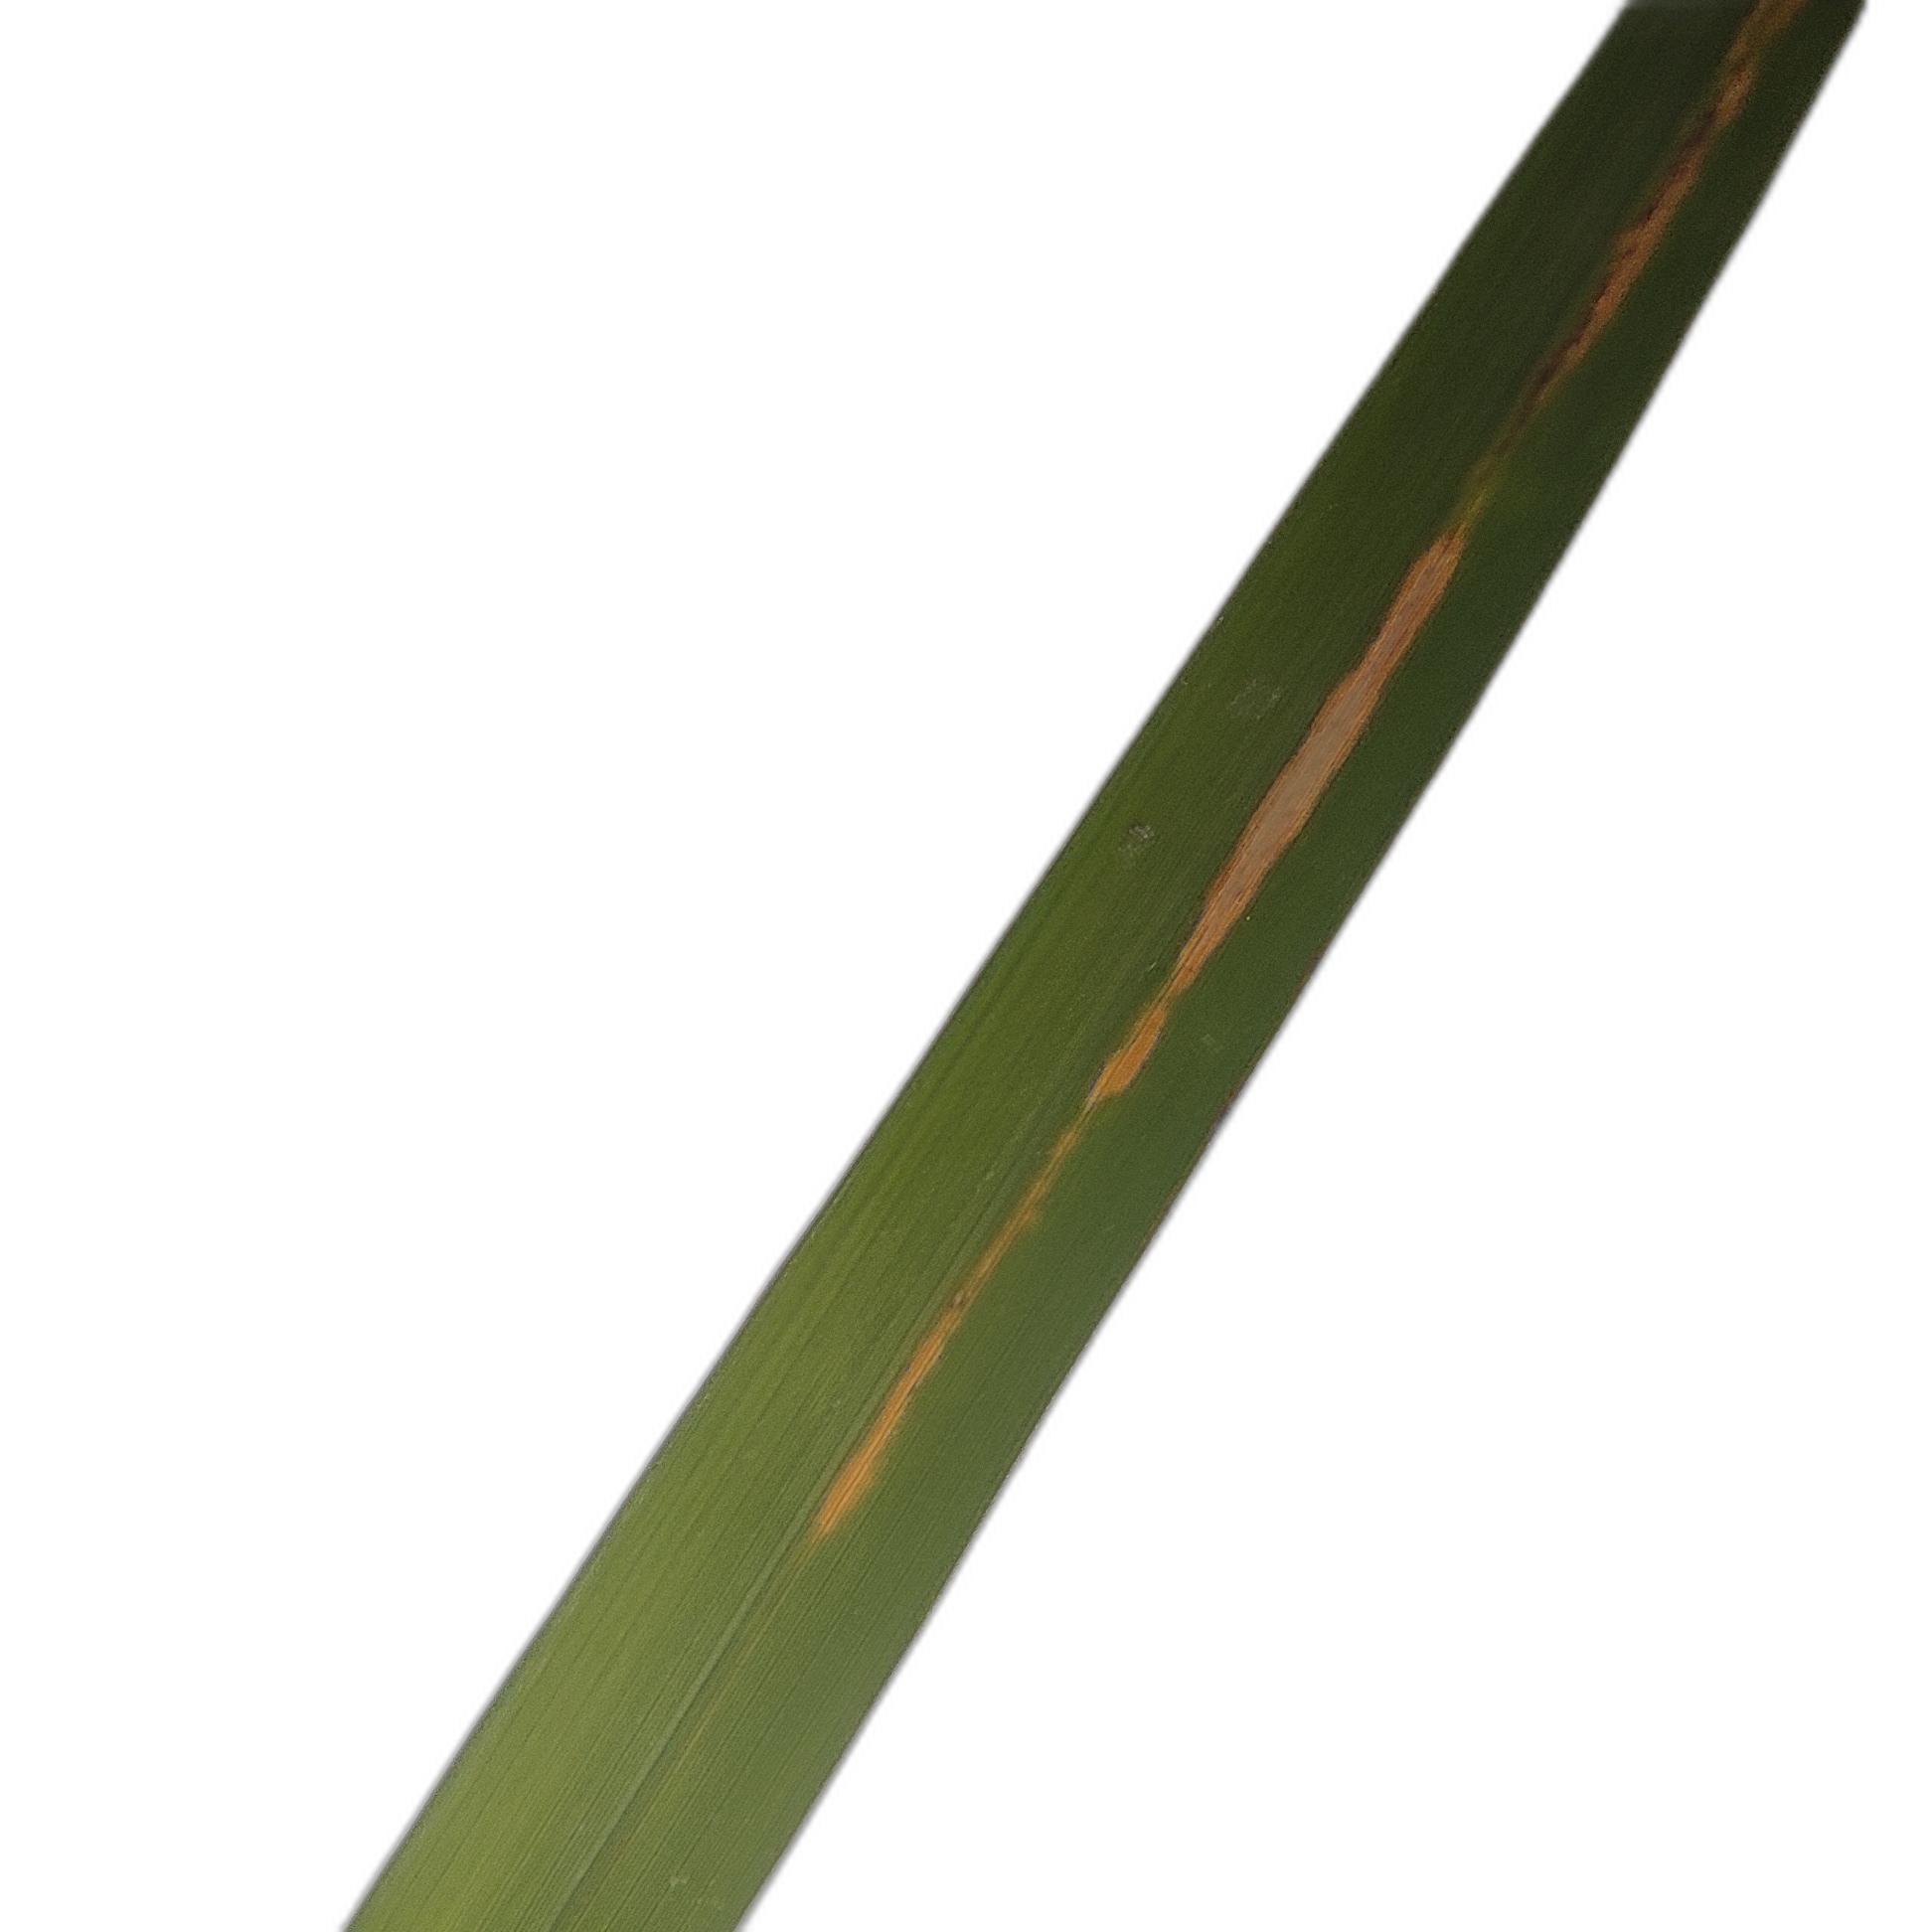
Label: Rice Leaffolder